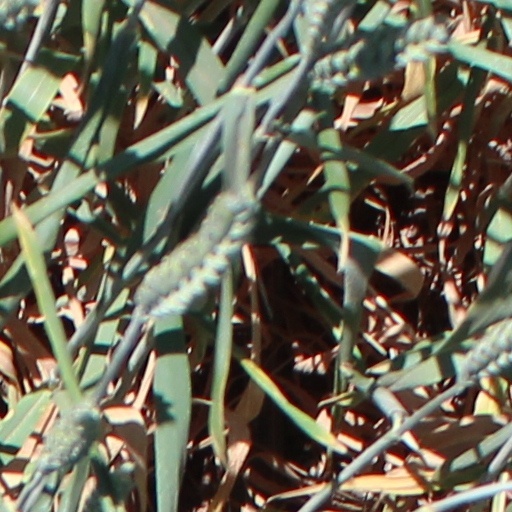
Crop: wheat